4th Brigade (Australia)

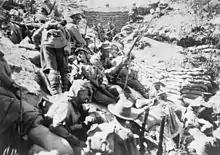
4th Brigade soldiers at Quinn's Post, May 1915

Following initial training at Broadmeadows in Victoria, they embarked for overseas in the second wave of Australian forces to be dispatched, leaving in December 1914. They arrived in Egypt in early 1915, where they were assigned to the New Zealand and Australian Division. In April 1915, the brigade participated in the ANZAC landing at Gallipoli, arriving on the second day as the division's reserve, before joining the eight-month campaign that followed. During the August Offensive, the brigade attacked Hill 971 and then, later, Hill 60. In December 1915 the decision was made to evacuate Gallipoli and subsequently the brigade was transported back to Egypt. Following this, the AIF underwent a period of reorganisation and expansion. As a part of this process, the 4th Brigade provided a cadre of experienced personnel to the newly formed 12th Brigade. At the same time, the brigade was reassigned to the 4th Division.